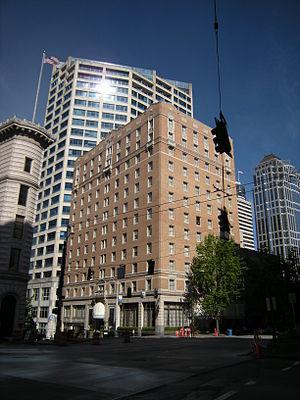
Le Mayflower Park Hotel est un hôtel américain situé à Seattle, dans l'État de Washington. Construit en 1927, il est membre des Historic Hotels of America depuis 1999.